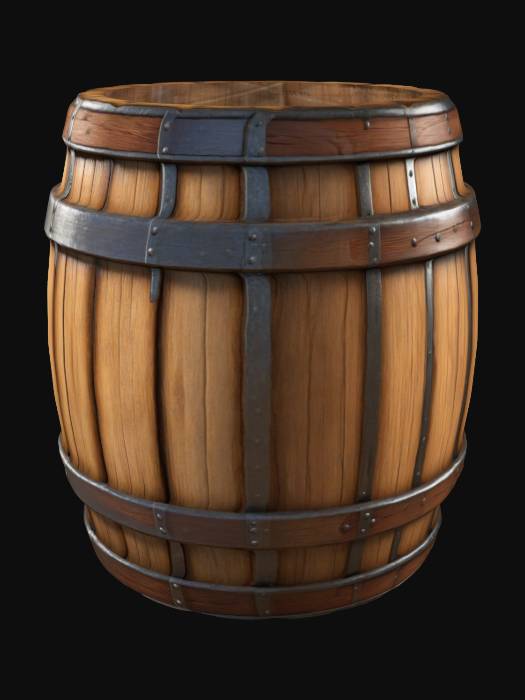
미적 점수 (1~10점): 1